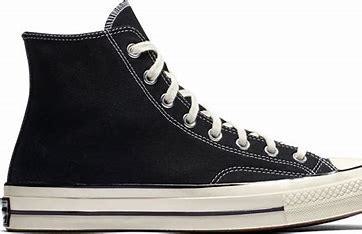
Brand: Converse
Model: Chuck Taylor All Star 1970S